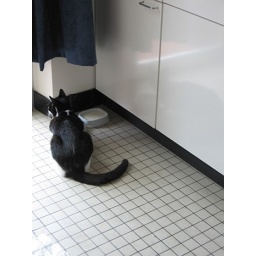
There's a cat in the kitchen